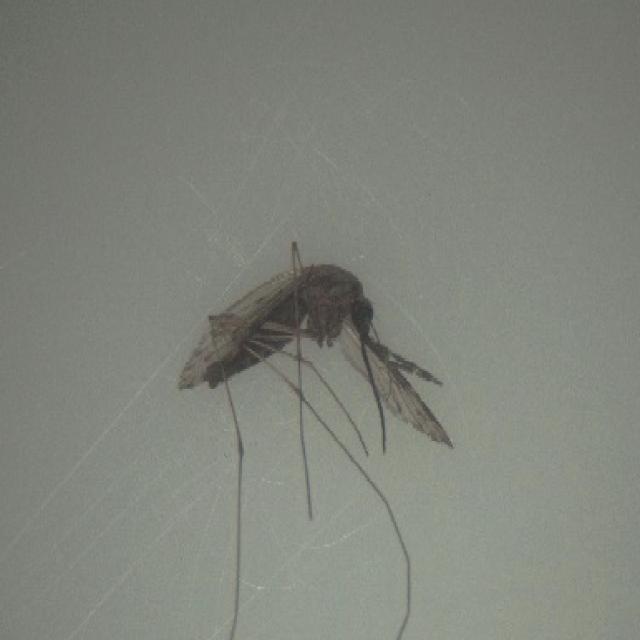
Species: anopheles_sinensis